Virginius Affair

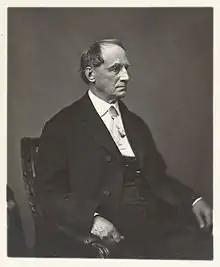
Caleb Cushing, U.S. Consul to Spain

On December 16, "Virginius", now in complete disrepair and taking on water, was towed out to open sea with the US flag flying to be turned over to the US Navy. US Captain W.D. Whiting on board agreed with Spanish Commander Manuel de la Cámara to turn over "Virginius" the following day. On December 17, at exactly 9:00 a.m., "Virginius" was formally turned over to the US Navy without incident. The same day, after an investigation, US Attorney General George H. Williams ruled that the US ownership of "Virginius" had been fraudulent and that she had no right to fly the US flag; however, Spain had no right to capture "Virginius" and her crew on the open sea.